First French War of Religion in the provinces

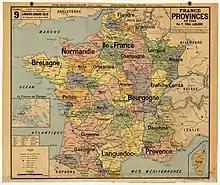
The Provinces of France in 1789, the territories of Alsace, Lorraine, Artois, Flandre, Corse and the Franche-Comté were not part of France in 1562, the French territories of the 'Trois Évêches' reside in the province of Lorraine

Across France Protestants responded to Condé's manifesto and the beginning of the first French War of Religion by seizing cities and taking control of territories. In total around 20 of the 60 largest cities in the kingdom would fall under rebel Protestant control. Among them Lyon, Tours, Amboise, Poitiers, Caen, Bayeux, Dieppe, Blois, Valence, Rouen, Angers, Le Havre, Grenoble, Auxerre, Beaugency, Montpellier, Mâcon and Le Mans. In the areas of Protestant domination iconoclasm and the seizure of churches was often undertaken. Protestant armies attempted to seize more cities that had not fallen to them. Among the leading Protestant commanders were the comte de Crussol (count of Crussol) who assumed a position of leadership in Languedoc and Dauphiné; the baron des Adrets in Dauphiné, the seigneur de Duras (lord of Duras) in Guyenne; the prince de Porcien in Champagne and the comte de Montgommery in Normandie.